Presidential transition of Richard Nixon

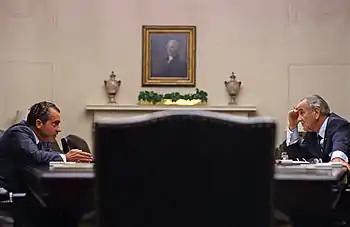
Then-candidate Nixon meets with President Johnson at the White House in July 1968.

Johnson began planning for a presidential transition in the summer of 1968. He produced a number of briefing books for the next presidential administration. On July 26, he invited likely Republican Party nominee Nixon and American Independent Party nominee George Wallace to the White House for personal consultations (the Democratic Party nominee was not yet decided). This was the first time that a president had held such meetings with opposition party candidates. During the 1952 presidential election, Democratic president Harry S. Truman had invited Republican nominee Dwight D. Eisenhower to such a meeting with him, but Eisenhower declined his invitation.